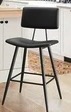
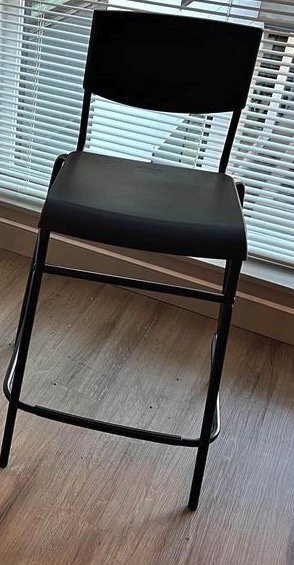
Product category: stool
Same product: no